The Lodger (1944 film)

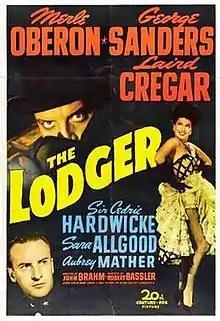
Theatrical release poster

The Lodger is a 1944 American horror film about Jack the Ripper, based on the 1913 novel of the same name by Marie Belloc Lowndes. It stars Merle Oberon, George Sanders, and Laird Cregar, features Sir Cedric Hardwicke, and was directed by John Brahm from a screenplay by Barré Lyndon.